Franklin Carr (soldier)

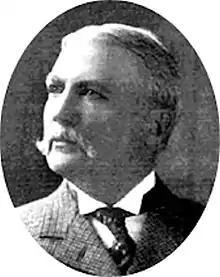
Carr in 1895

Corporal Franklin Carr (c. 1844 to October 16, 1904) was an American soldier who fought in the American Civil War. Carr received the country's highest award for bravery during combat, the Medal of Honor, for his action during the Battle of Nashville in Tennessee on 16 December 1864. He was honored with the award on 24 February 1865.